Jakob Ammann

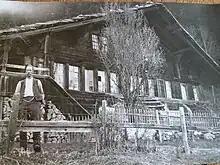
Jakob Amman’s house (dismantled in 1955) from the 17th century in Thal Erlenbach (Photo appr. 1900)

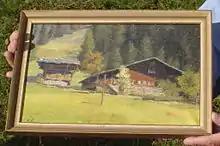
Jakob Amman’s house in Tal Erlenbach on an old painting including the barn

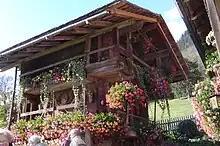
The barn in Tal Erlenbach from the 17th century today

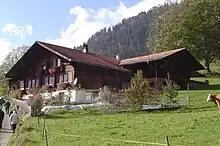
The new house built in 1955 with the barn from the 17th century on the left

Jakob was married to Verena Stüdler, but very little is known of her beyond her name. They had at least one daughter and one son, Baltz.